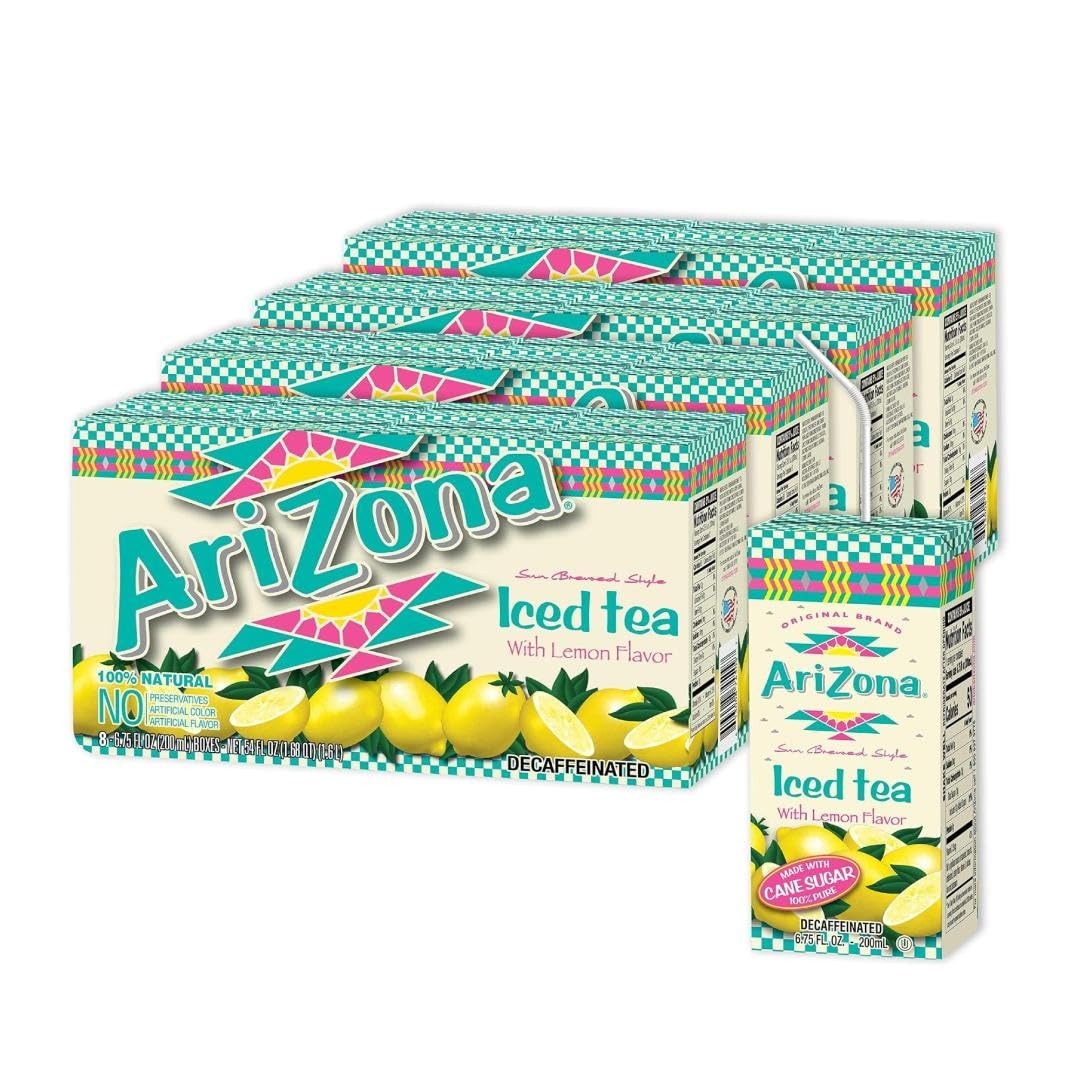
Item Name: Arizona Decaffeinated Lemon Tea, 6.75 Fl Oz, Pack of 32
Bullet Point 1: REAL BREWED TEA: AriZona's Lemon Tea is made using premium black tea and natural lemon flavor. Made with real cane sugar to create the perfect refreshing and slightly sweet sunbrewed tea style.
Bullet Point 2: 100% NATURAL: Made only with natural ingredients, AriZona's Lemon Tea is free from artificial flavors and colors.
Bullet Point 3: VITAMIN C: This product is rich with Vitamin C. It's a great tasting drink that can be enjoyed at any age.
Bullet Point 4: REFRESHING: Whether you're drinking straight from the bottle or a tall glass with ice, at home, school, or work, treat yourself with this thirst quenching beverage that's simply delicious.
Bullet Point 5: BULK CASE Includes thirty two 6.75oz Tetra Boxes. Just the right size for lunch or snack. Great for anyone who's always on the go.
Value: 216.0
Unit: Fl Oz

Price: 24.93